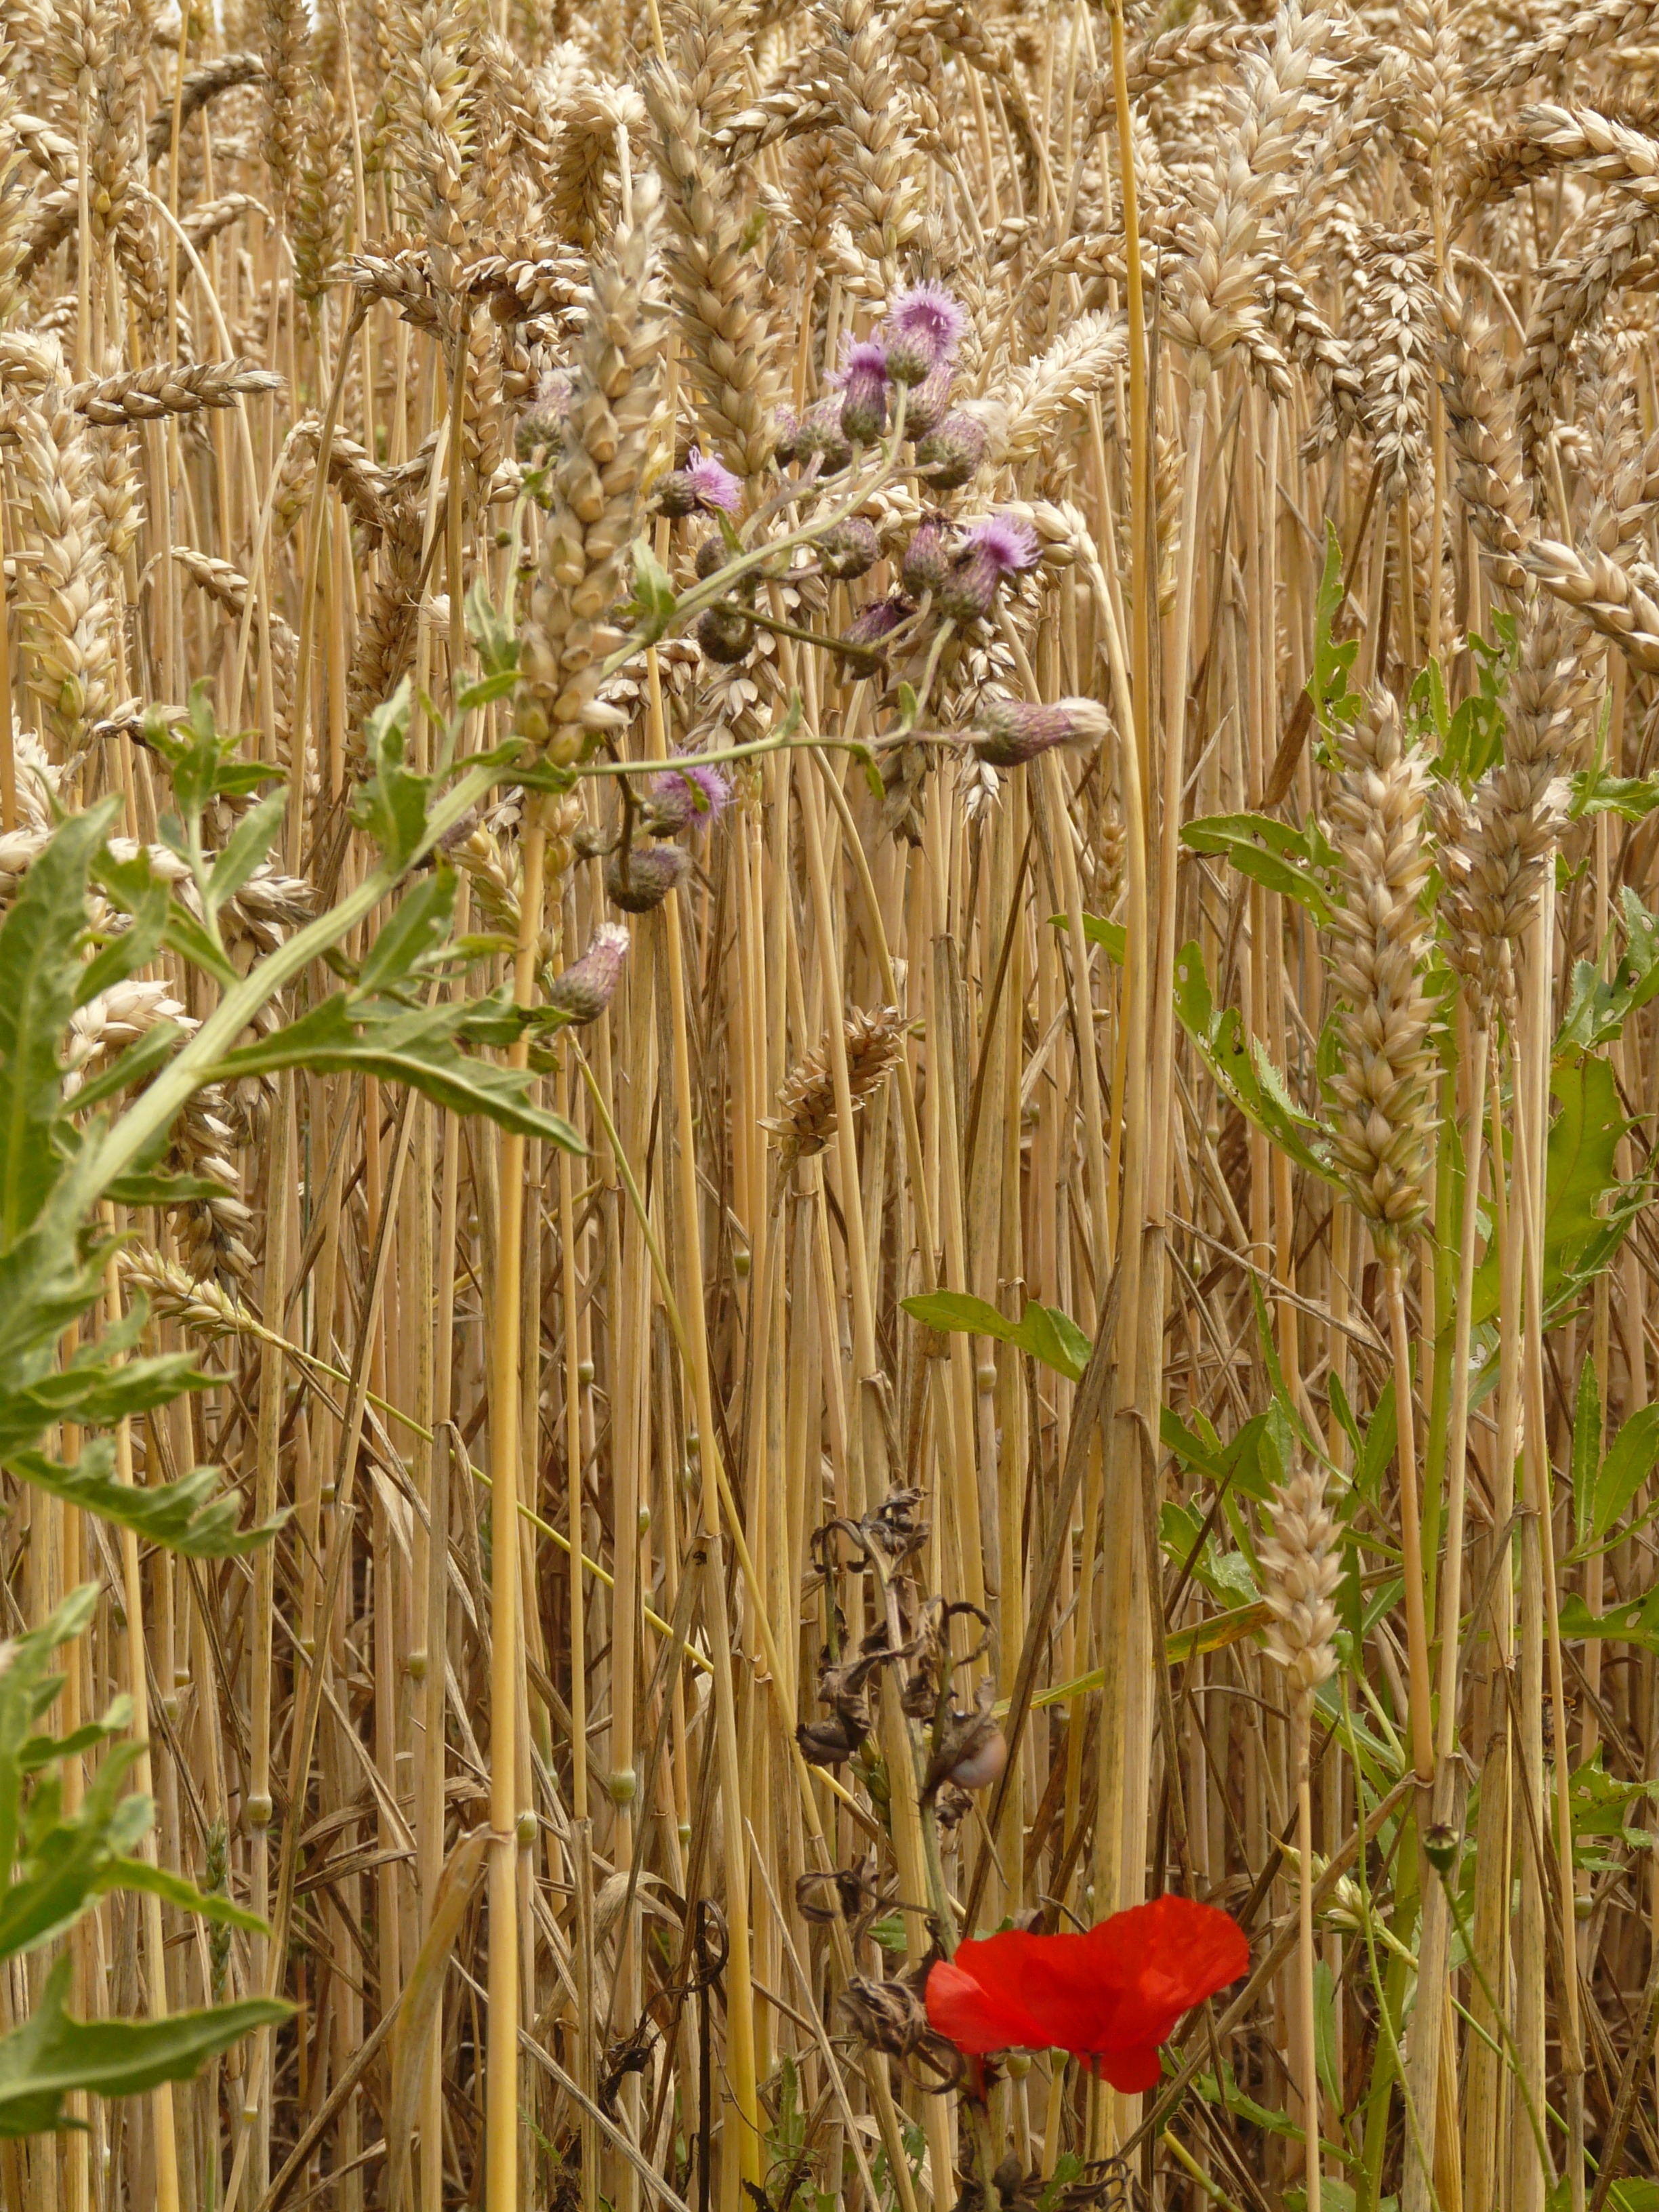
grass, plant, field, wheat, grain, prairie, flower, food, crop, botany, agriculture, eat, flora, spike, wildflower, wheat field, cornfield, cereals, poppy, habitat, arable, flowering plant, acker thistle, grass family, land plant, phragmites